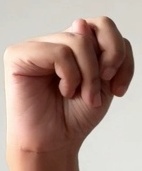
ASL sign: N